Indo-Greek Kingdom

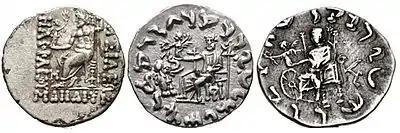
Evolution of "Zeus Nikephoros" ("Zeus holding Nike") on Indo-Greek coinage: from the Classical motif of Nike handing the wreath of victory to Zeus himself (left, coin of Heliocles I 145–130 BC), then to a baby elephant (middle, coin of Antialcidas 115–95 BC), and then to the Wheel of the Law, symbol of Buddhism (right, coin of Menander II 90–85 BC).

Nahapana had at his court a Greek writer named Yavanesvara ("Lord of the Greeks"), who translated from Greek to Sanskrit the Yavanajataka ("Saying of the Greeks"), an astrological treatise and India's earliest Sanskrit work in horoscopy.